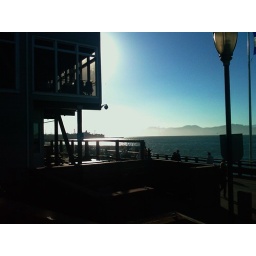
you can almost make out the golden gate bridge in the fog